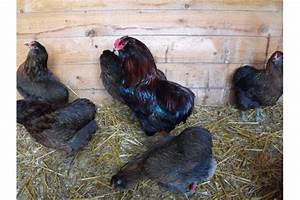
Label: gallina